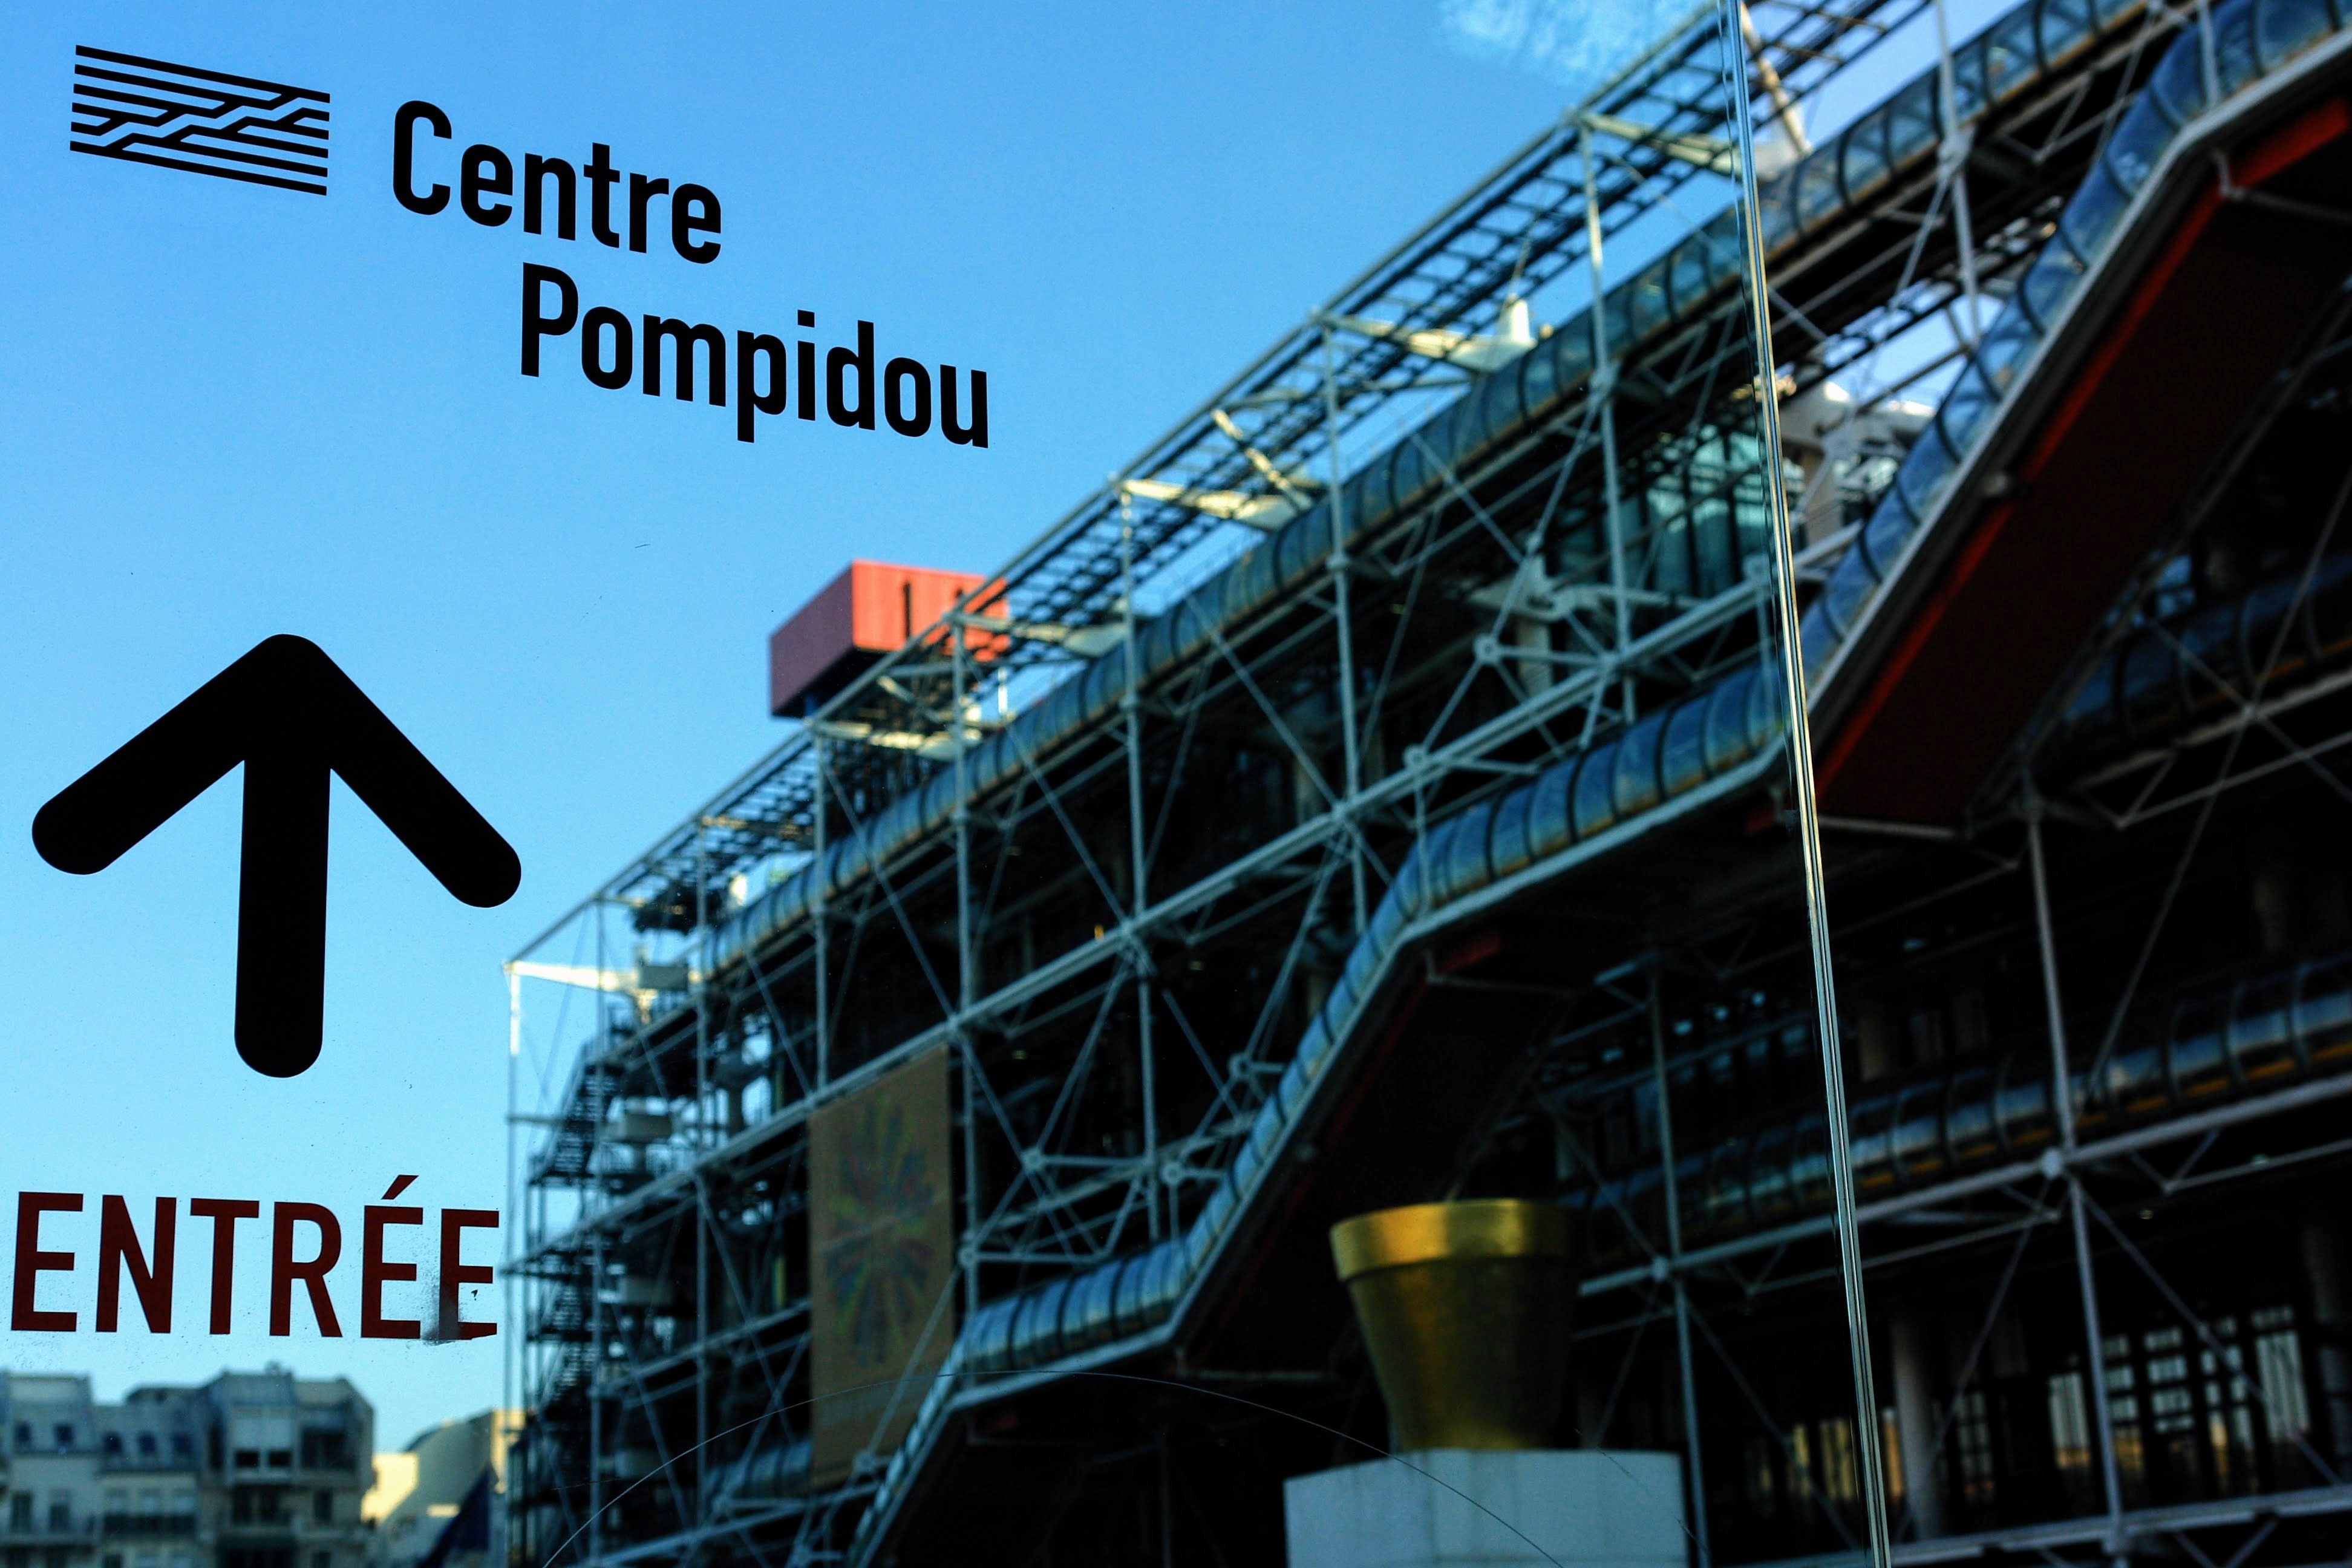
architecture, building, paris, france, construction, vehicle, facade, industry, stadium, energy, art, plexiglas, sport venue, center pompidou, glass tube